Alyssa Bannan

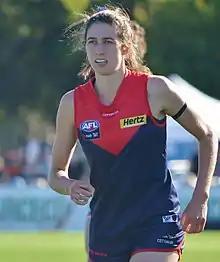
Bannan with Melbourne in February 2021

Alyssa Bannan (born 13 April 2002) is an Australian rules footballer playing for the Melbourne Football Club in the AFL Women's competition (AFLW). After a junior career with the Northern Knights in the NAB League Girls competition, Bannan was selected by with the club's first selection and the fifth selection overall in the 2020 AFL Women's draft. She made her debut against at Metricon Stadium in the opening round of the 2021 season.